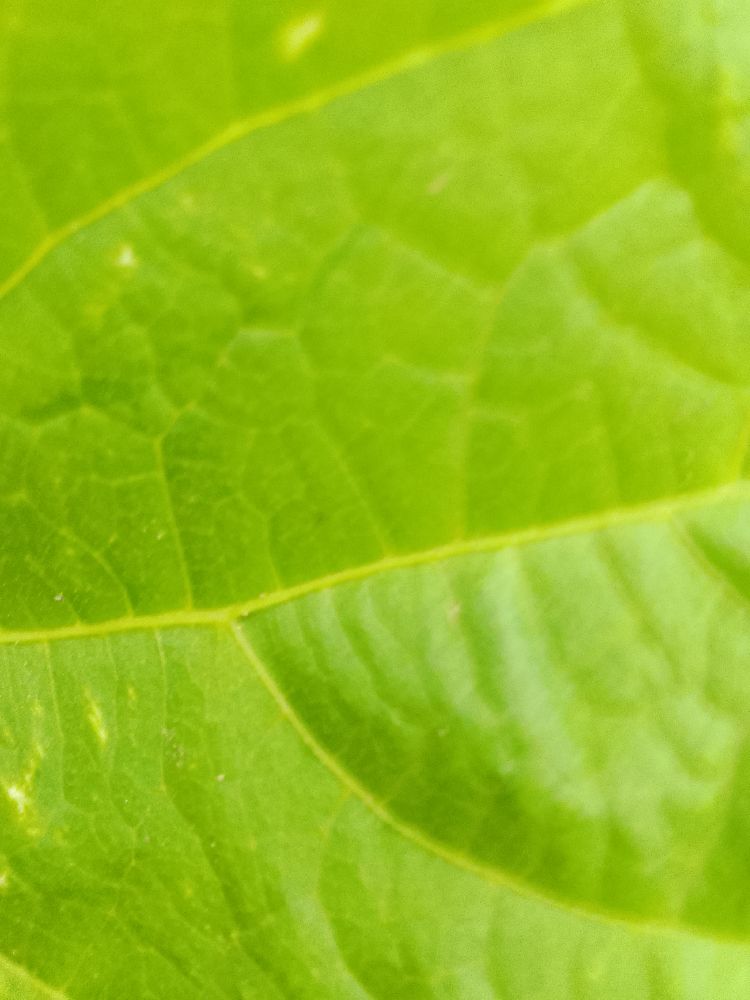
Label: healthy